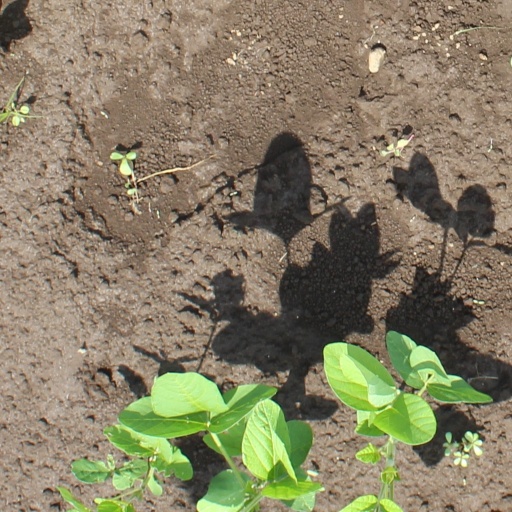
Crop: soybean